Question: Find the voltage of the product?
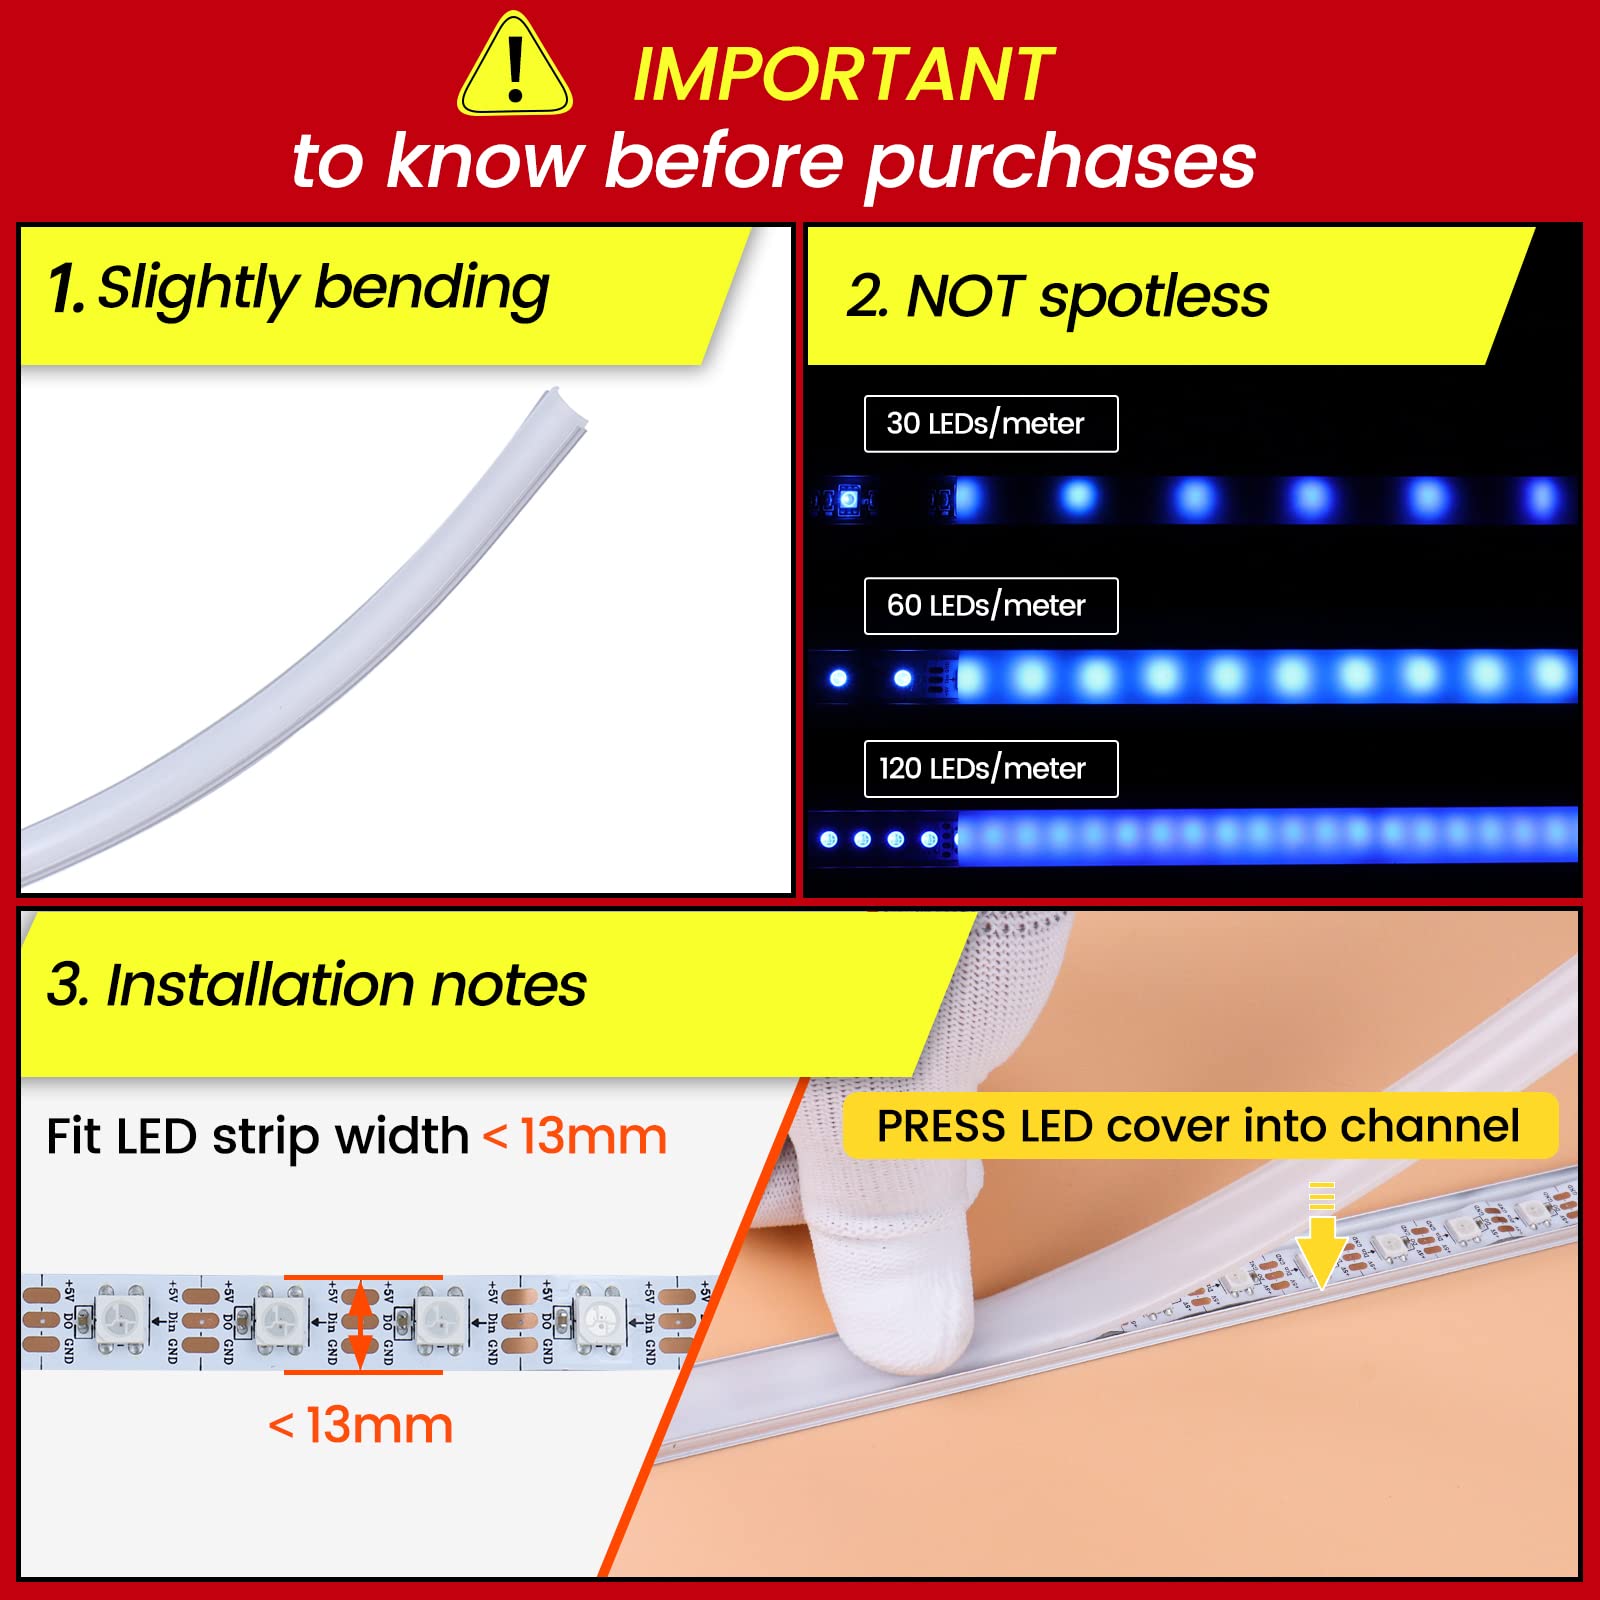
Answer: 5.0 volt